Bob Smith (coach)

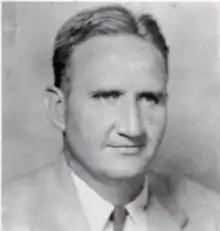

Robert William Smith (December 6, 1912 – September 5, 1994) was an American football, basketball, and baseball coach. He served as the head football coach (1946–1947) and head men's basketball coach (1935–1942) at Furman University.